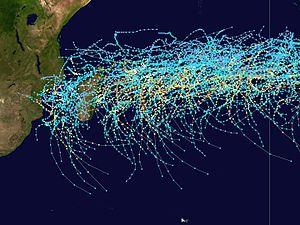
La nomenclature des cyclones tropicaux désigne les noms que prennent les différentes phases dans la vie des cyclones tropicaux. Cet article traite également des termes associés aux cyclones subtropicaux et extratropicaux qui peuvent être à l'origine ou à la dissipation des cyclones tropicaux. Finalement, il liste des noms de tempêtes de certaines saisons cycloniques.
Le climat de La Réunion est de type tropical d'alizé maritime et s'inscrit dans les dynamiques météorologiques de la zone sud de l'océan Indien tout en présentant des particularités locales.
Une alerte cyclonique est un dispositif de sécurité civile visant à protéger les personnes et les biens menacés par un cyclone tropical en les prévenant de l'imminence de l'irruption des phénomènes les plus violents puis en les informant sur la réalité de leur passage au-dessus des zones concernées. Ces bulletins permettent aux autorités civiles de prendre les mesures nécessaires dont l'évacuation des zones côtières, l'ouverture d'abris, la mise en alerte des services médicaux, etc. Chaque pays pouvant être affecté par de tels systèmes a développé son propre code pour les alertes cycloniques. Par exemple, dans les départements outre-mer de France, le niveau d'alerte est relié à un code de couleurs alors qu'en Amérique du Nord on a des veilles et des alertes météorologiques.